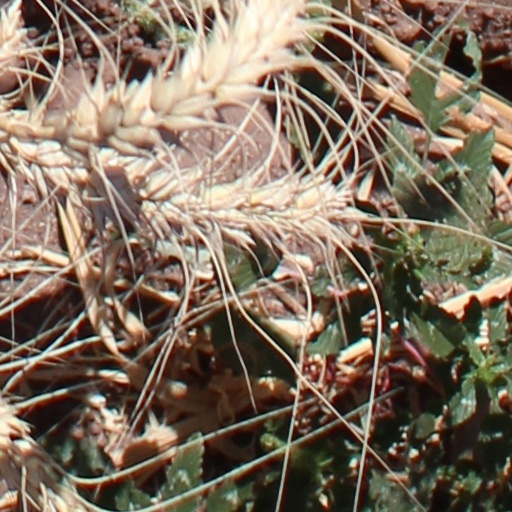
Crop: wheat